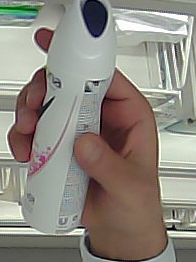
Product: rexona_spray